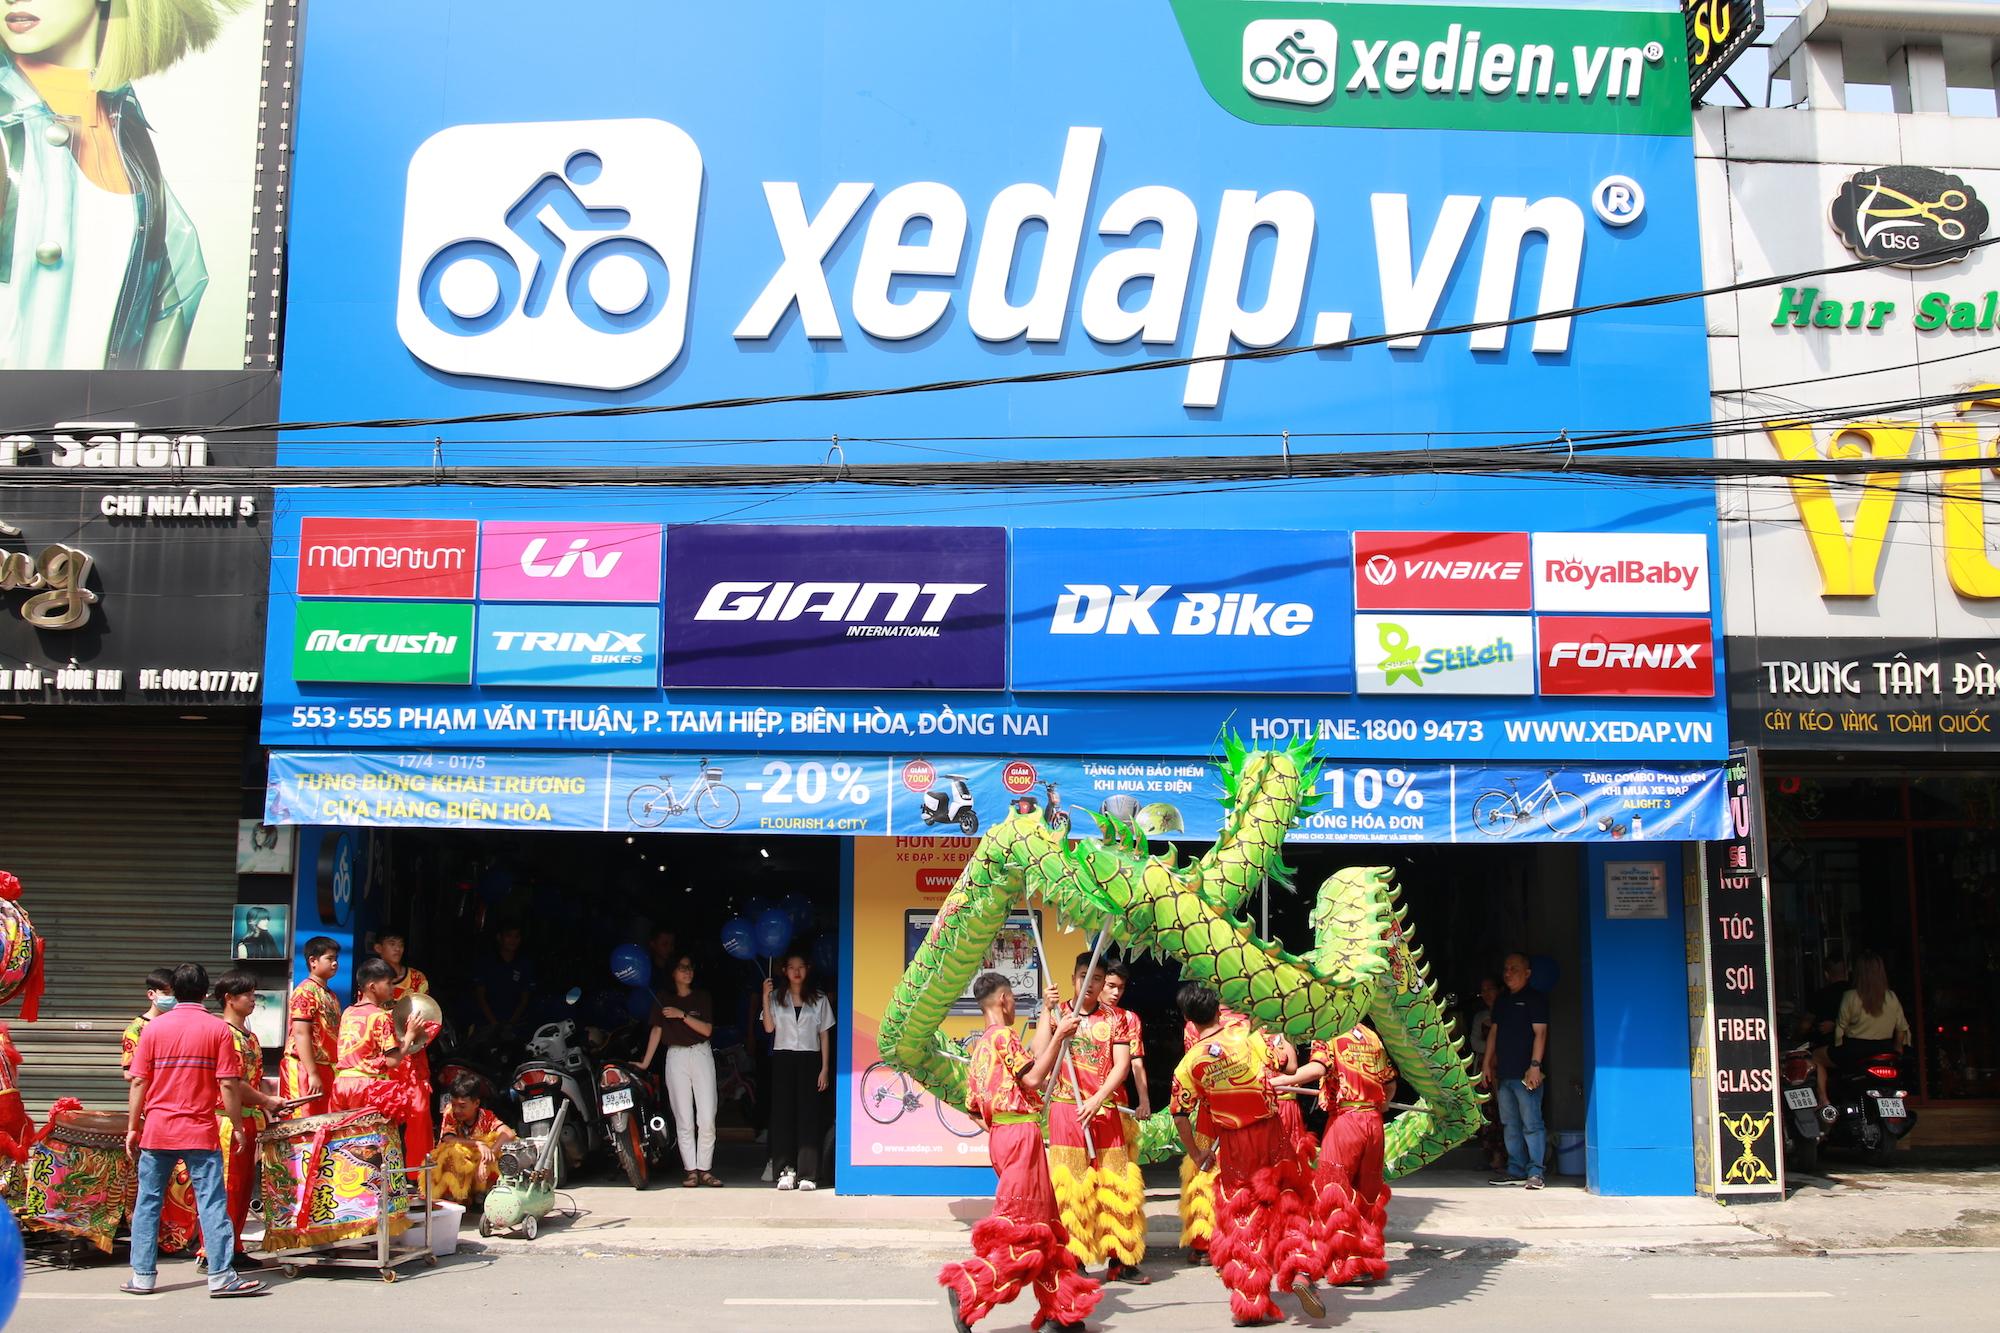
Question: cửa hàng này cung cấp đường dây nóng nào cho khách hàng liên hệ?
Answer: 18 009 473